Tigran Keosayan

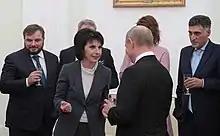
Keosayan with Russian President Vladimir Putin and Tatyana Mitkova, October 2018

Keosayan is the son of Armenian-Russian film director and composer Edmond Keosayan and actress Laura Gevorkyan. He studied at the all-Union (now all-Russian) state Institute of Cinematography (VGIK).